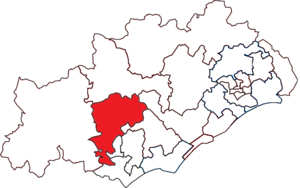
Situation du canton dans le département de l'Hérault
Le canton de Cazouls-lès-Béziers est une division administrative française du département de l'Hérault créée par le décret du 26 février 2014 et entrant en vigueur lors des premières élections départementales suivant la publication du décret.